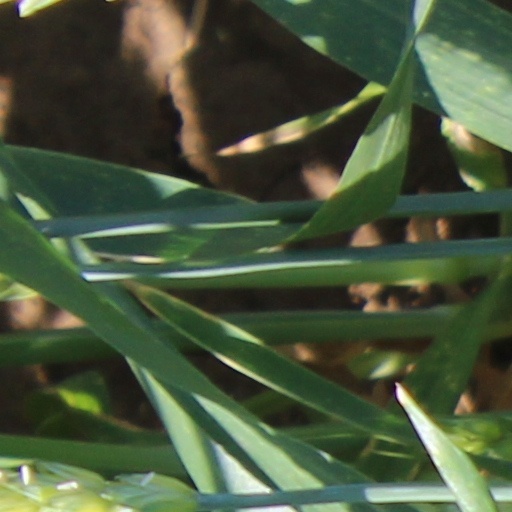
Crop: wheat